Little Mosque on the Prairie

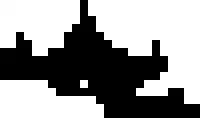
Logo for "Little Mosque on the Prairie" in early seasons.

Little Mosque on the Prairie is a Canadian television sitcom created by Zarqa Nawaz and produced by WestWind Pictures, originally broadcast from 2007 to 2012 on CBC. Filmed in Toronto, Ontario, and Indian Head, Saskatchewan, the series was showcased at the Dawn Breakers International Film Festival. After the series finale aired in April 2012, Hulu announced it would begin offering the series under the name "Little Mosque" that summer. The series made its American premiere on Pivot in August 2013.